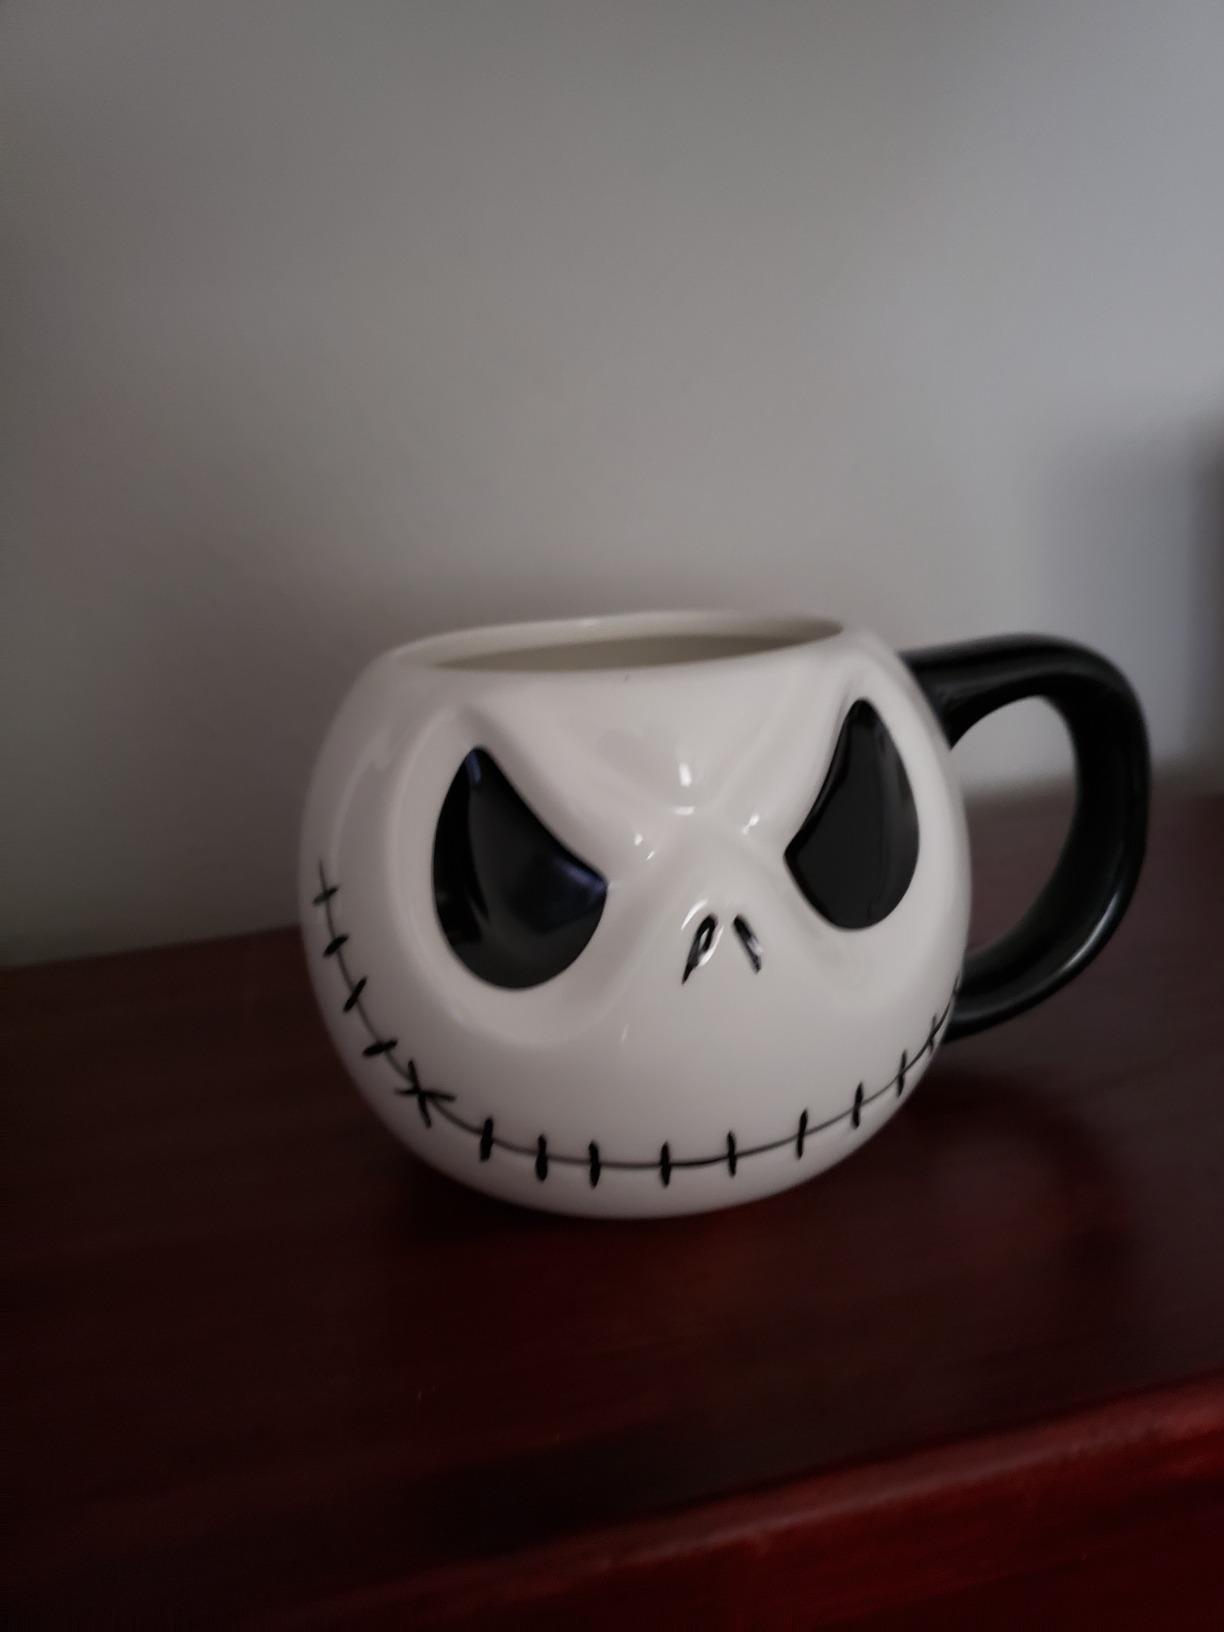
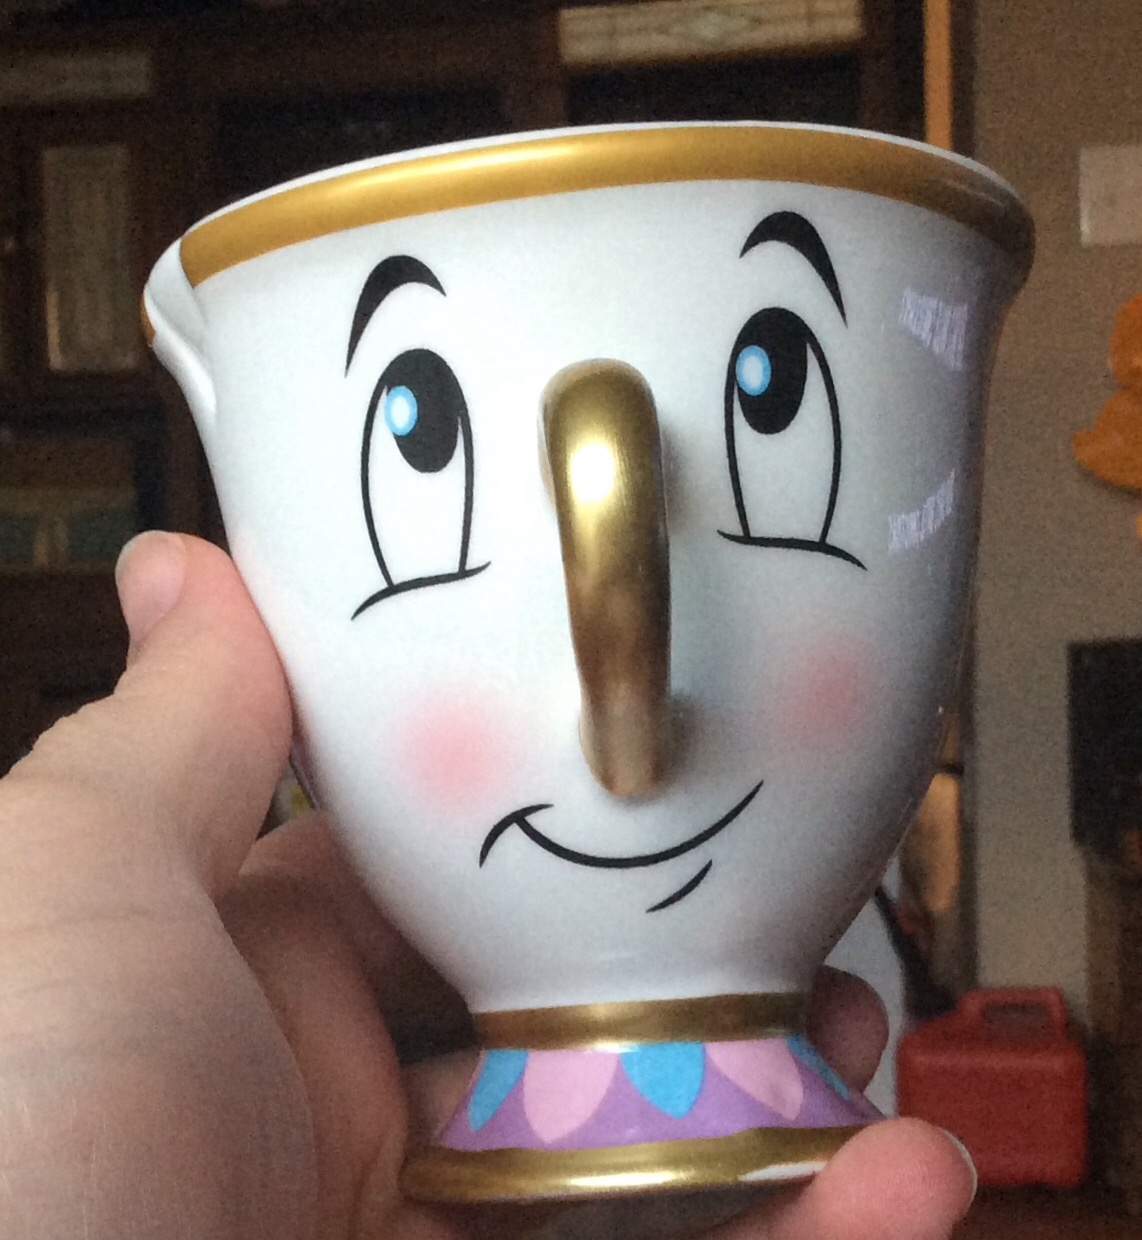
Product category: items_mug
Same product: no